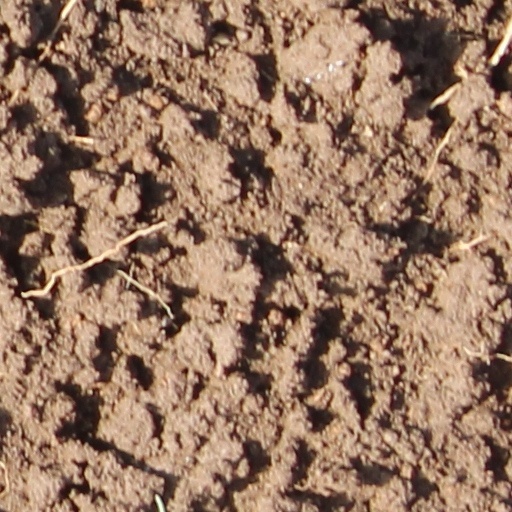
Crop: wheat